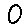
Label: 0